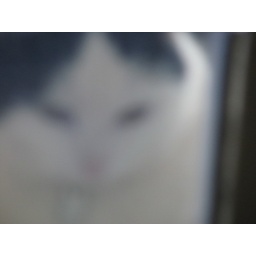
Sous Sous waits by the cat door